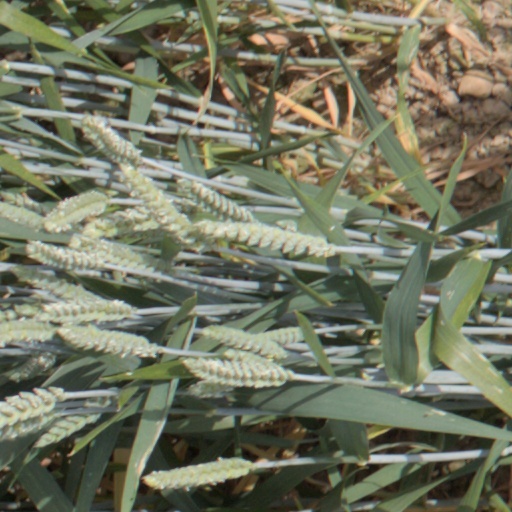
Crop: wheat